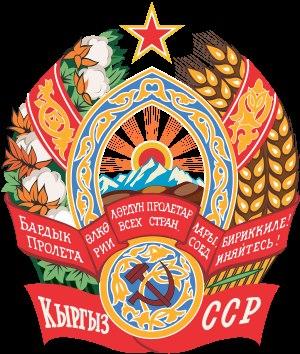
L'emblème de la République socialiste soviétique kirghize a été adopté le 23 mars 1937 par le gouvernement kirghize de la RSS. Le logo est fondé sur celui de l'Union soviétique. Il montre les symboles de l'agriculture sur un fond de montagnes de Tien Shan entouré d'un cadre de l'art populaire du peuple kirghize. L'étoile rouge a été ajoutée en 1948. Le soleil levant est synonyme de l'avenir de la nation kirghize, l'étoile, ainsi que la faucille et le marteau pour la victoire du communisme et le « monde socialiste de la communauté d'États ».